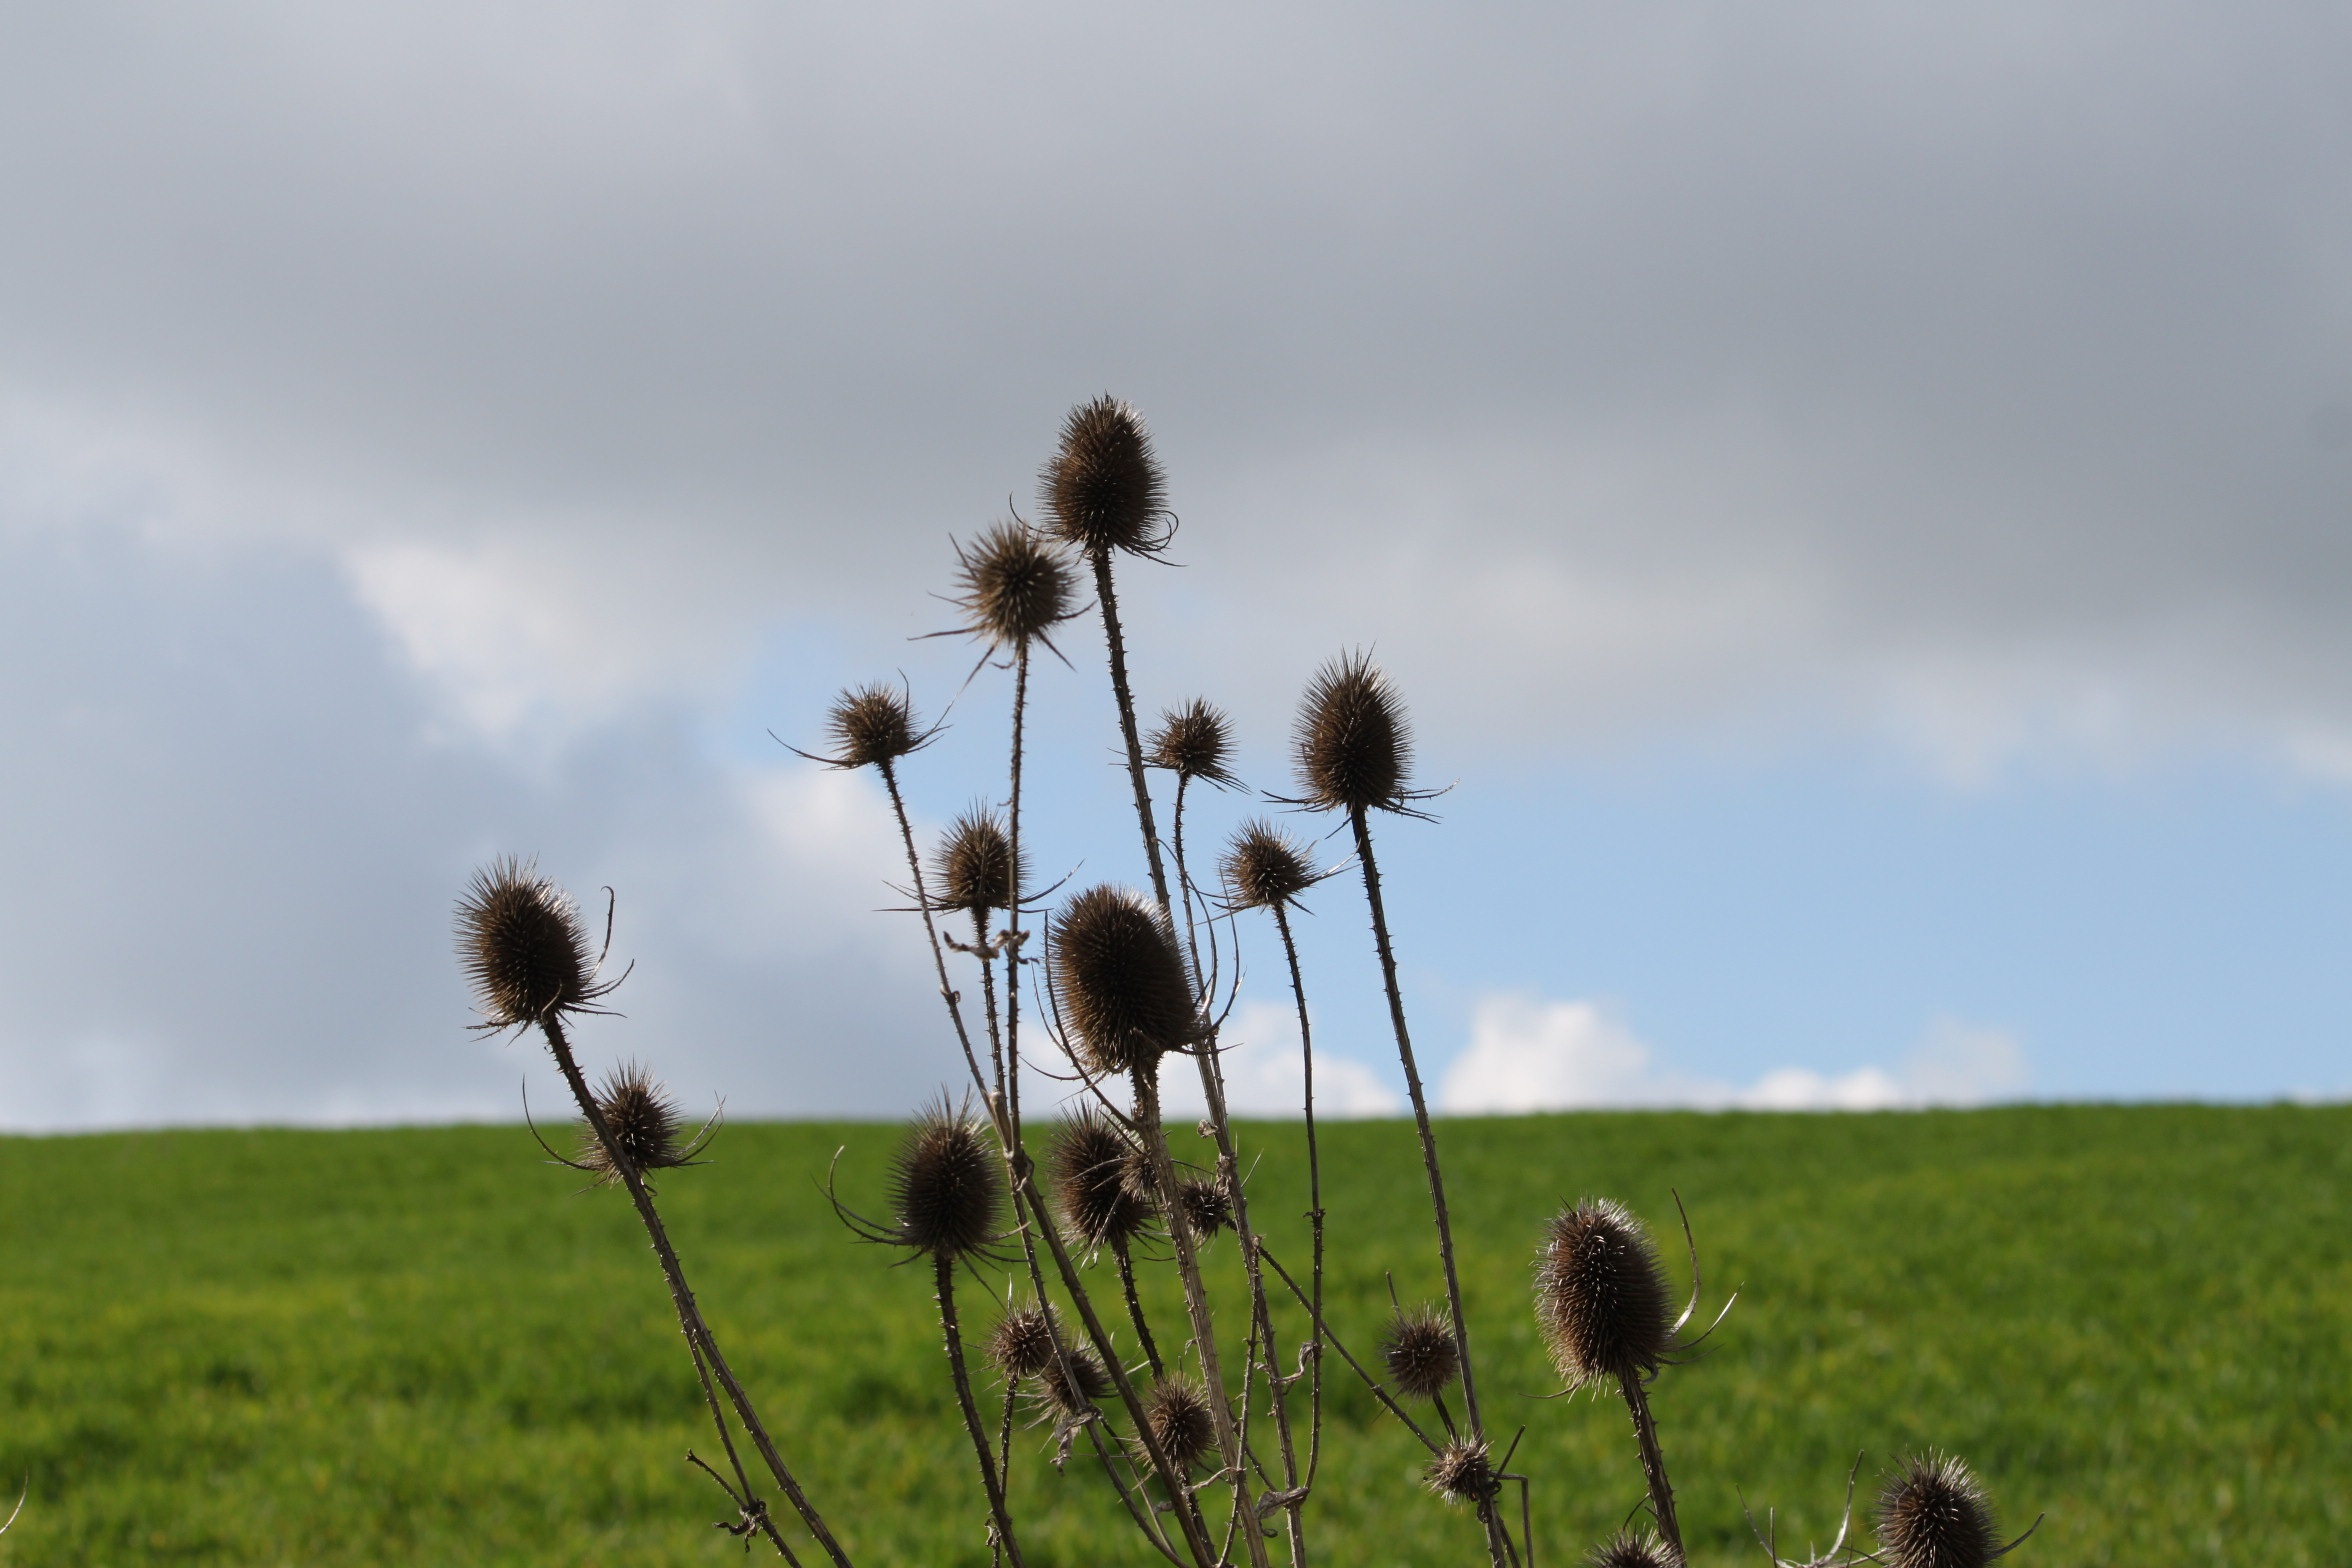
landscape, tree, nature, grass, plant, sky, field, meadow, prairie, flower, wind, agriculture, flora, savanna, plain, grassland, thistle, habitat, ecosystem, steppe, rural area, flowering plant, natural environment, grass family, land plant